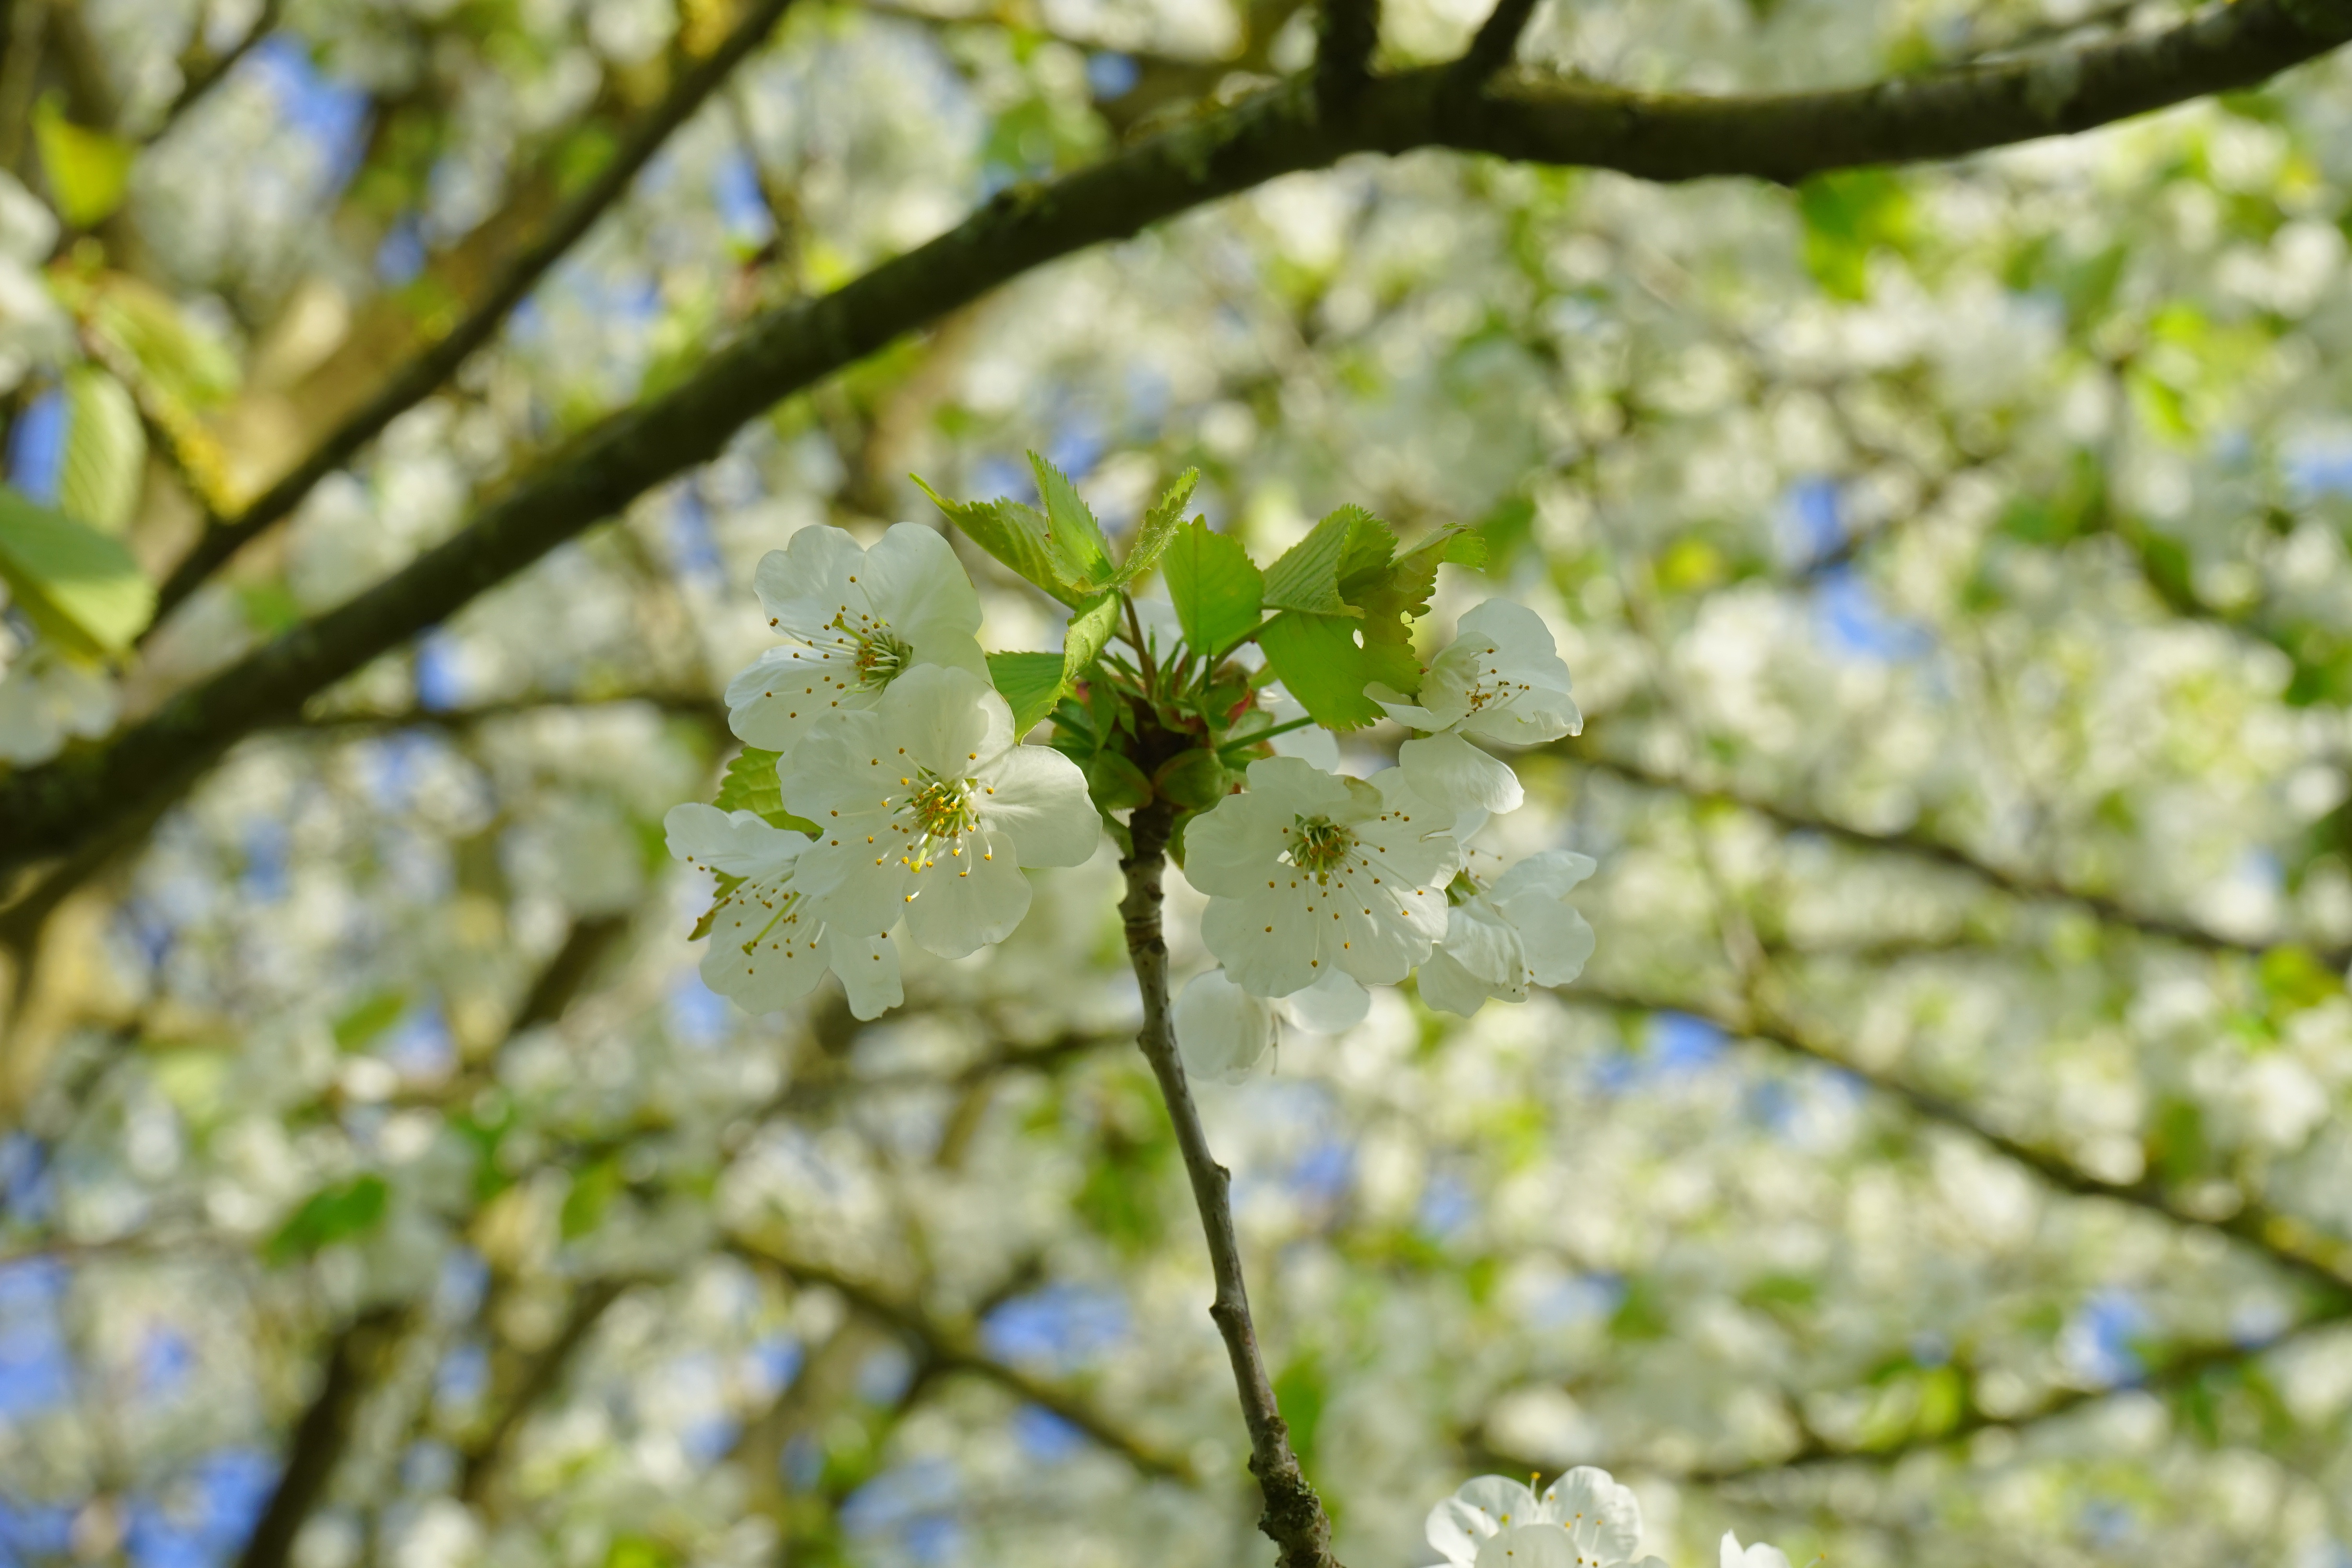
tree, nature, branch, blossom, plant, white, fruit, sunlight, leaf, flower, bloom, food, spring, green, produce, botany, flora, cherry blossom, flowers, close up, shrub, deciduous, cherry, macro photography, sunny day, flowering plant, spring day, woody plant, land plant